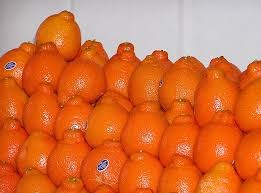
Label: mandarine